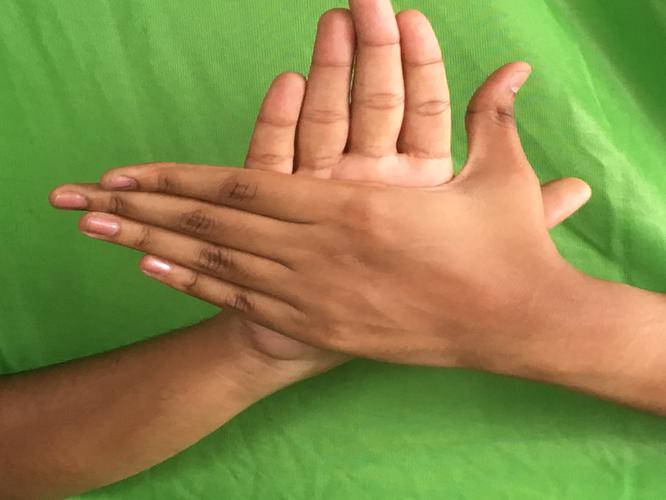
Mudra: Chakra
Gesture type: double_hand